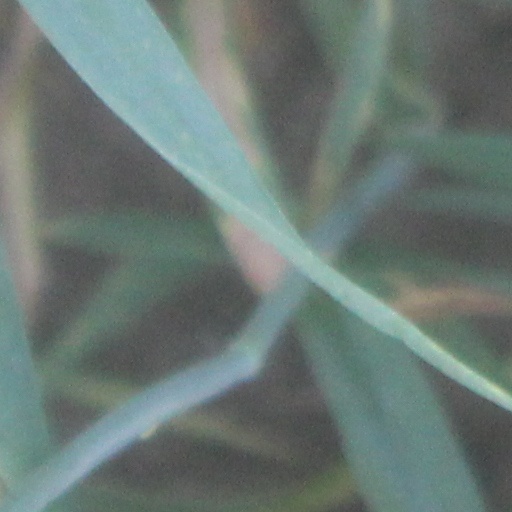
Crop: wheat